Proposed Book of Mormon geographical setting

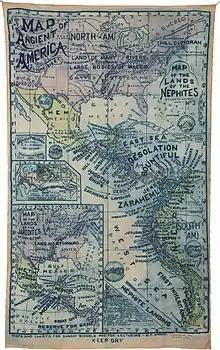
George F. Weston, "MAP OF ANCIENT AMERICA [:] LECTURE SIZE." Independence, Missouri: [Herald Publishing House?], 1899. Depicts a hemispheric model of Book of Mormon lands. Image courtesy of <a href="https%3A//bostonraremaps.com/inventory/weston-mormon-geography-1899/">Boston Rare Maps

According to Joseph Smith, an angel named Moroni told him "there was a book deposited, written upon gold plates, giving an account of the former inhabitants of this continent, and the source from whence they sprang." According to Latter Day Saint scripture, the narrative in the Book of Mormon came to an end in the ancient land Cumorah, where Moroni, in 421 AD deposited the golden plates prior to his death. The Cumorah in the Book of Mormon narrative is claimed by many believers to be the same land containing the modern "Hill Cumorah" near Joseph Smith's home in Palmyra, western New York, from whence the gold plates of the Book of Mormon were retrieved. Others view the modern "Hill Cumorah" to be distinct from the original, and simply to have been named after it; thus adding no information to the question of the location of the lands described in the Book of Mormon.